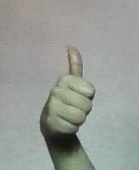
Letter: aleff